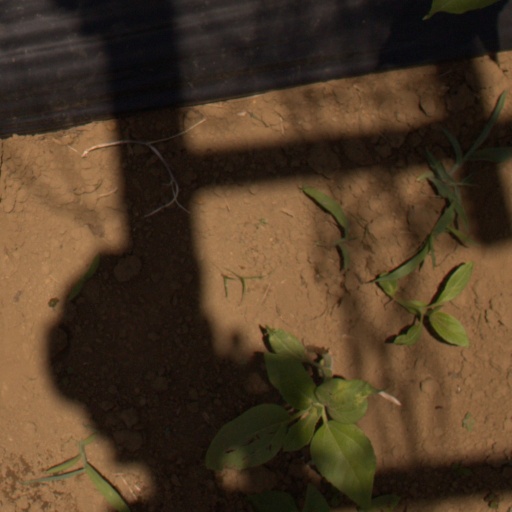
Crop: Jerusalem artichoke